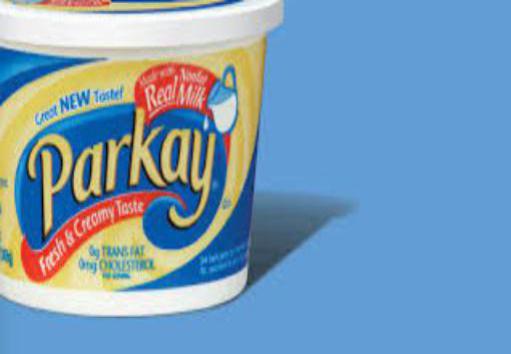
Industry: Necessities